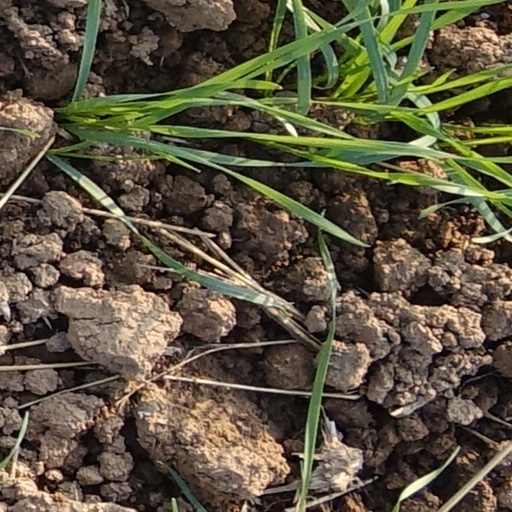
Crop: wheat